Arieh El-Hanani

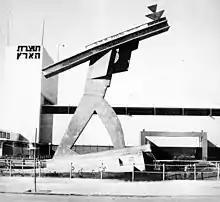
"The Hebrew Worker" statue at the Levant Fair, c. 1934

El-Hanani found work as a trade fair designer. In 1934 he both designed and managed the site of the Levant Fair in Tel Aviv. This rendered him responsible for some of the buildings and sculptures at the fair, most specifically the Fair's symbol, the Flying Camel. Also for the Fair he created an 8-meter high sculpture in the style of Russian Constructivism, known as "The Hebrew Laborer", erected in 1934 and restored in 1989 when the original material, iron, was replaced by concrete and steel. Eventually he designed pavilions for trade fairs abroad. El-Hanani also planned the Tel Aviv Convention Center.